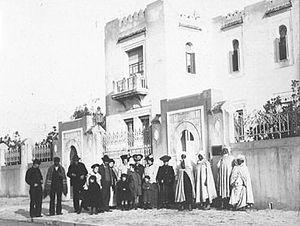
Institut Pasteur de Tunis vers 1900, Tunis, Tunisie
Le protectorat français de Tunisie est institué par le traité du Bardo du 12 mai 1881 au terme d’une rapide conquête militaire. La souveraineté tunisienne est réduite à néant dès 1883, le bey se contentant de signer les décrets et lois préparés par le résident général de France en Tunisie. Si l’administration tunisienne au niveau local reste en place, elle se contente de faire le lien entre la population tunisienne et les nouvelles administrations mises en place sur le modèle de ce qui existe en France. Le budget du gouvernement tunisien est rapidement assaini ce qui permet de lancer de multiples programmes de constructions d’infrastructures qui transforment complètement le pays avant tout au profit des colons, en majorité italiens dont le nombre augmente rapidement. Toute une législation foncière est mise en place permettant l'acquisition ou la confiscation de terres afin de créer des lots de colonisation revendus aux colons français qui s'approprient ainsi les meilleures surfaces cultivables.
L'Institut Pasteur de Tunis est l'un des centres de recherche du réseau international des instituts Pasteur situé à Tunis.